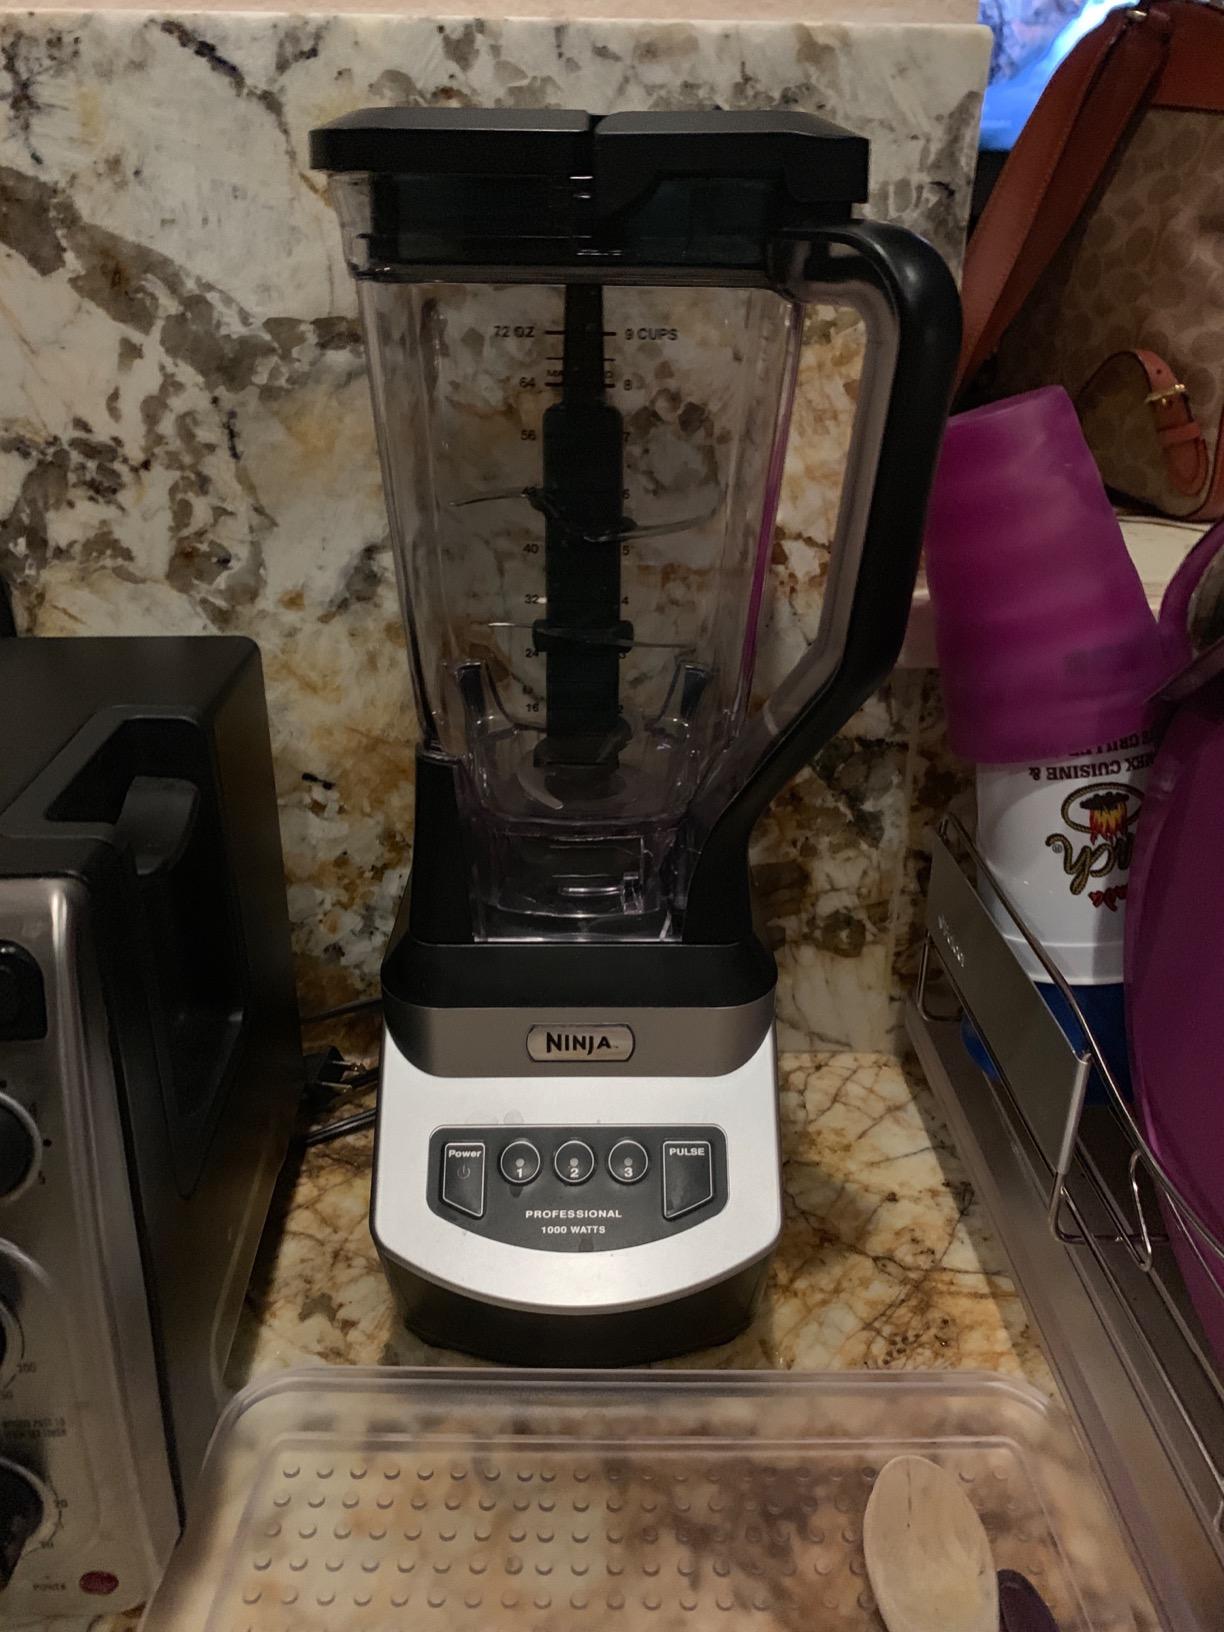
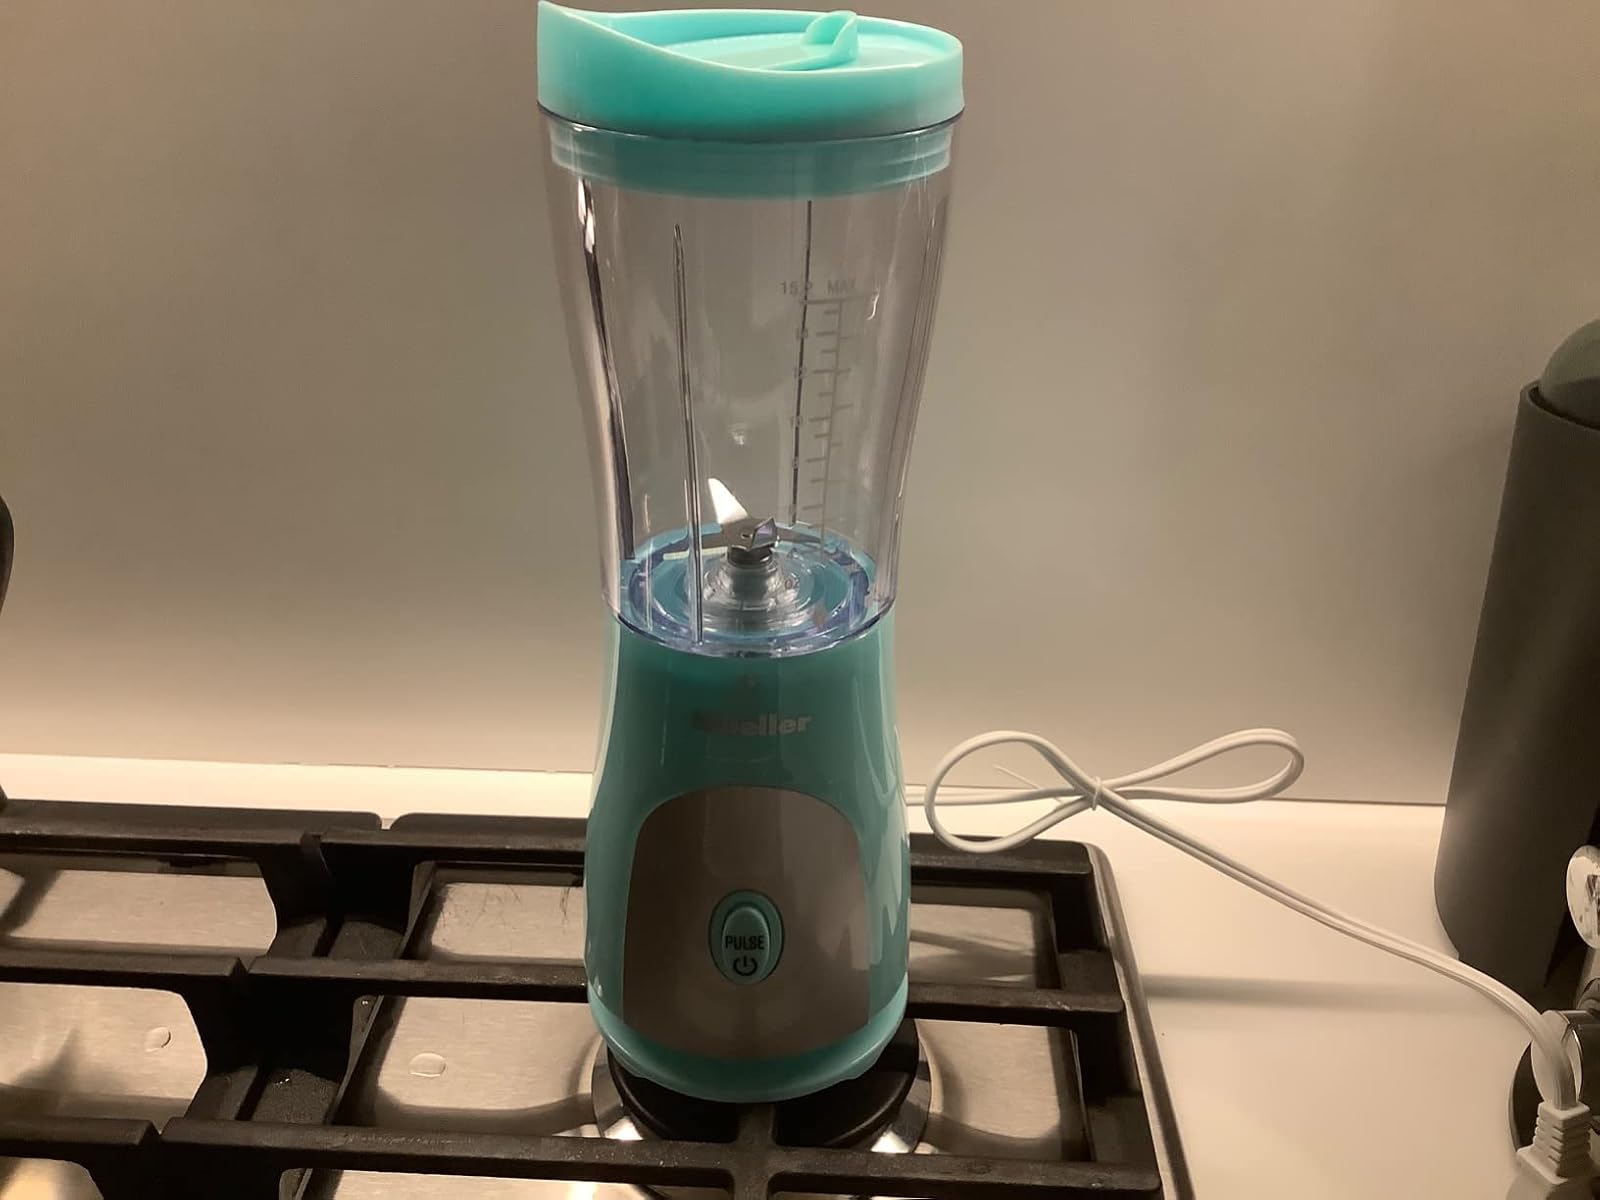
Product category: items_blender
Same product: no